Koryak Okrug

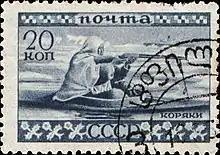
Koryaks depicted on a 1933 "Peoples of the Soviet Union" stamp

About 50.5% of the total population is indigenous, the Koryaks being the largest such group. They are, however, outnumbered by the ethnic Russians.